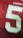
Number: 5